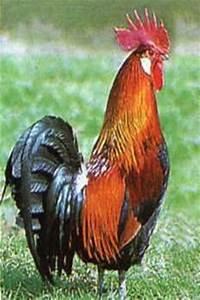
chicken